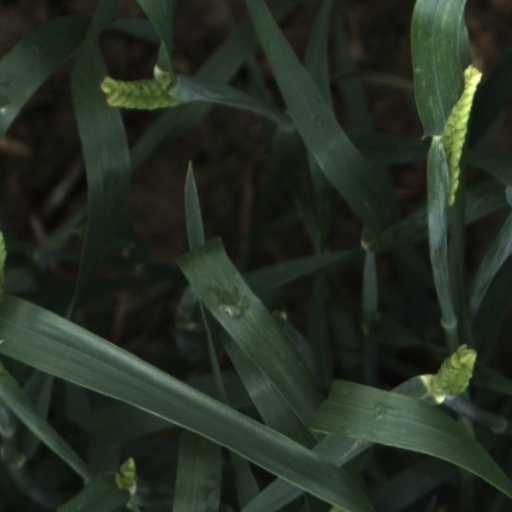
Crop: wheat